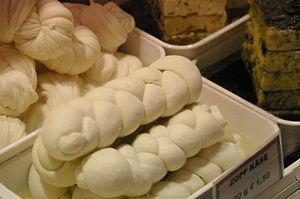
Zopfkäse, fromage tressé à pâte filée (appelé örgü peyniri en Turquie).